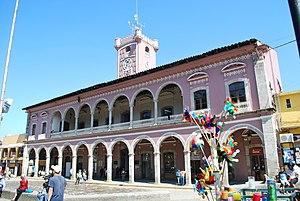
Selon le site officiel du Secrétariat du Tourisme, en juin 2019 le Mexique comptait 121 pueblos mágicos répartis dans 31 états de la fédération.